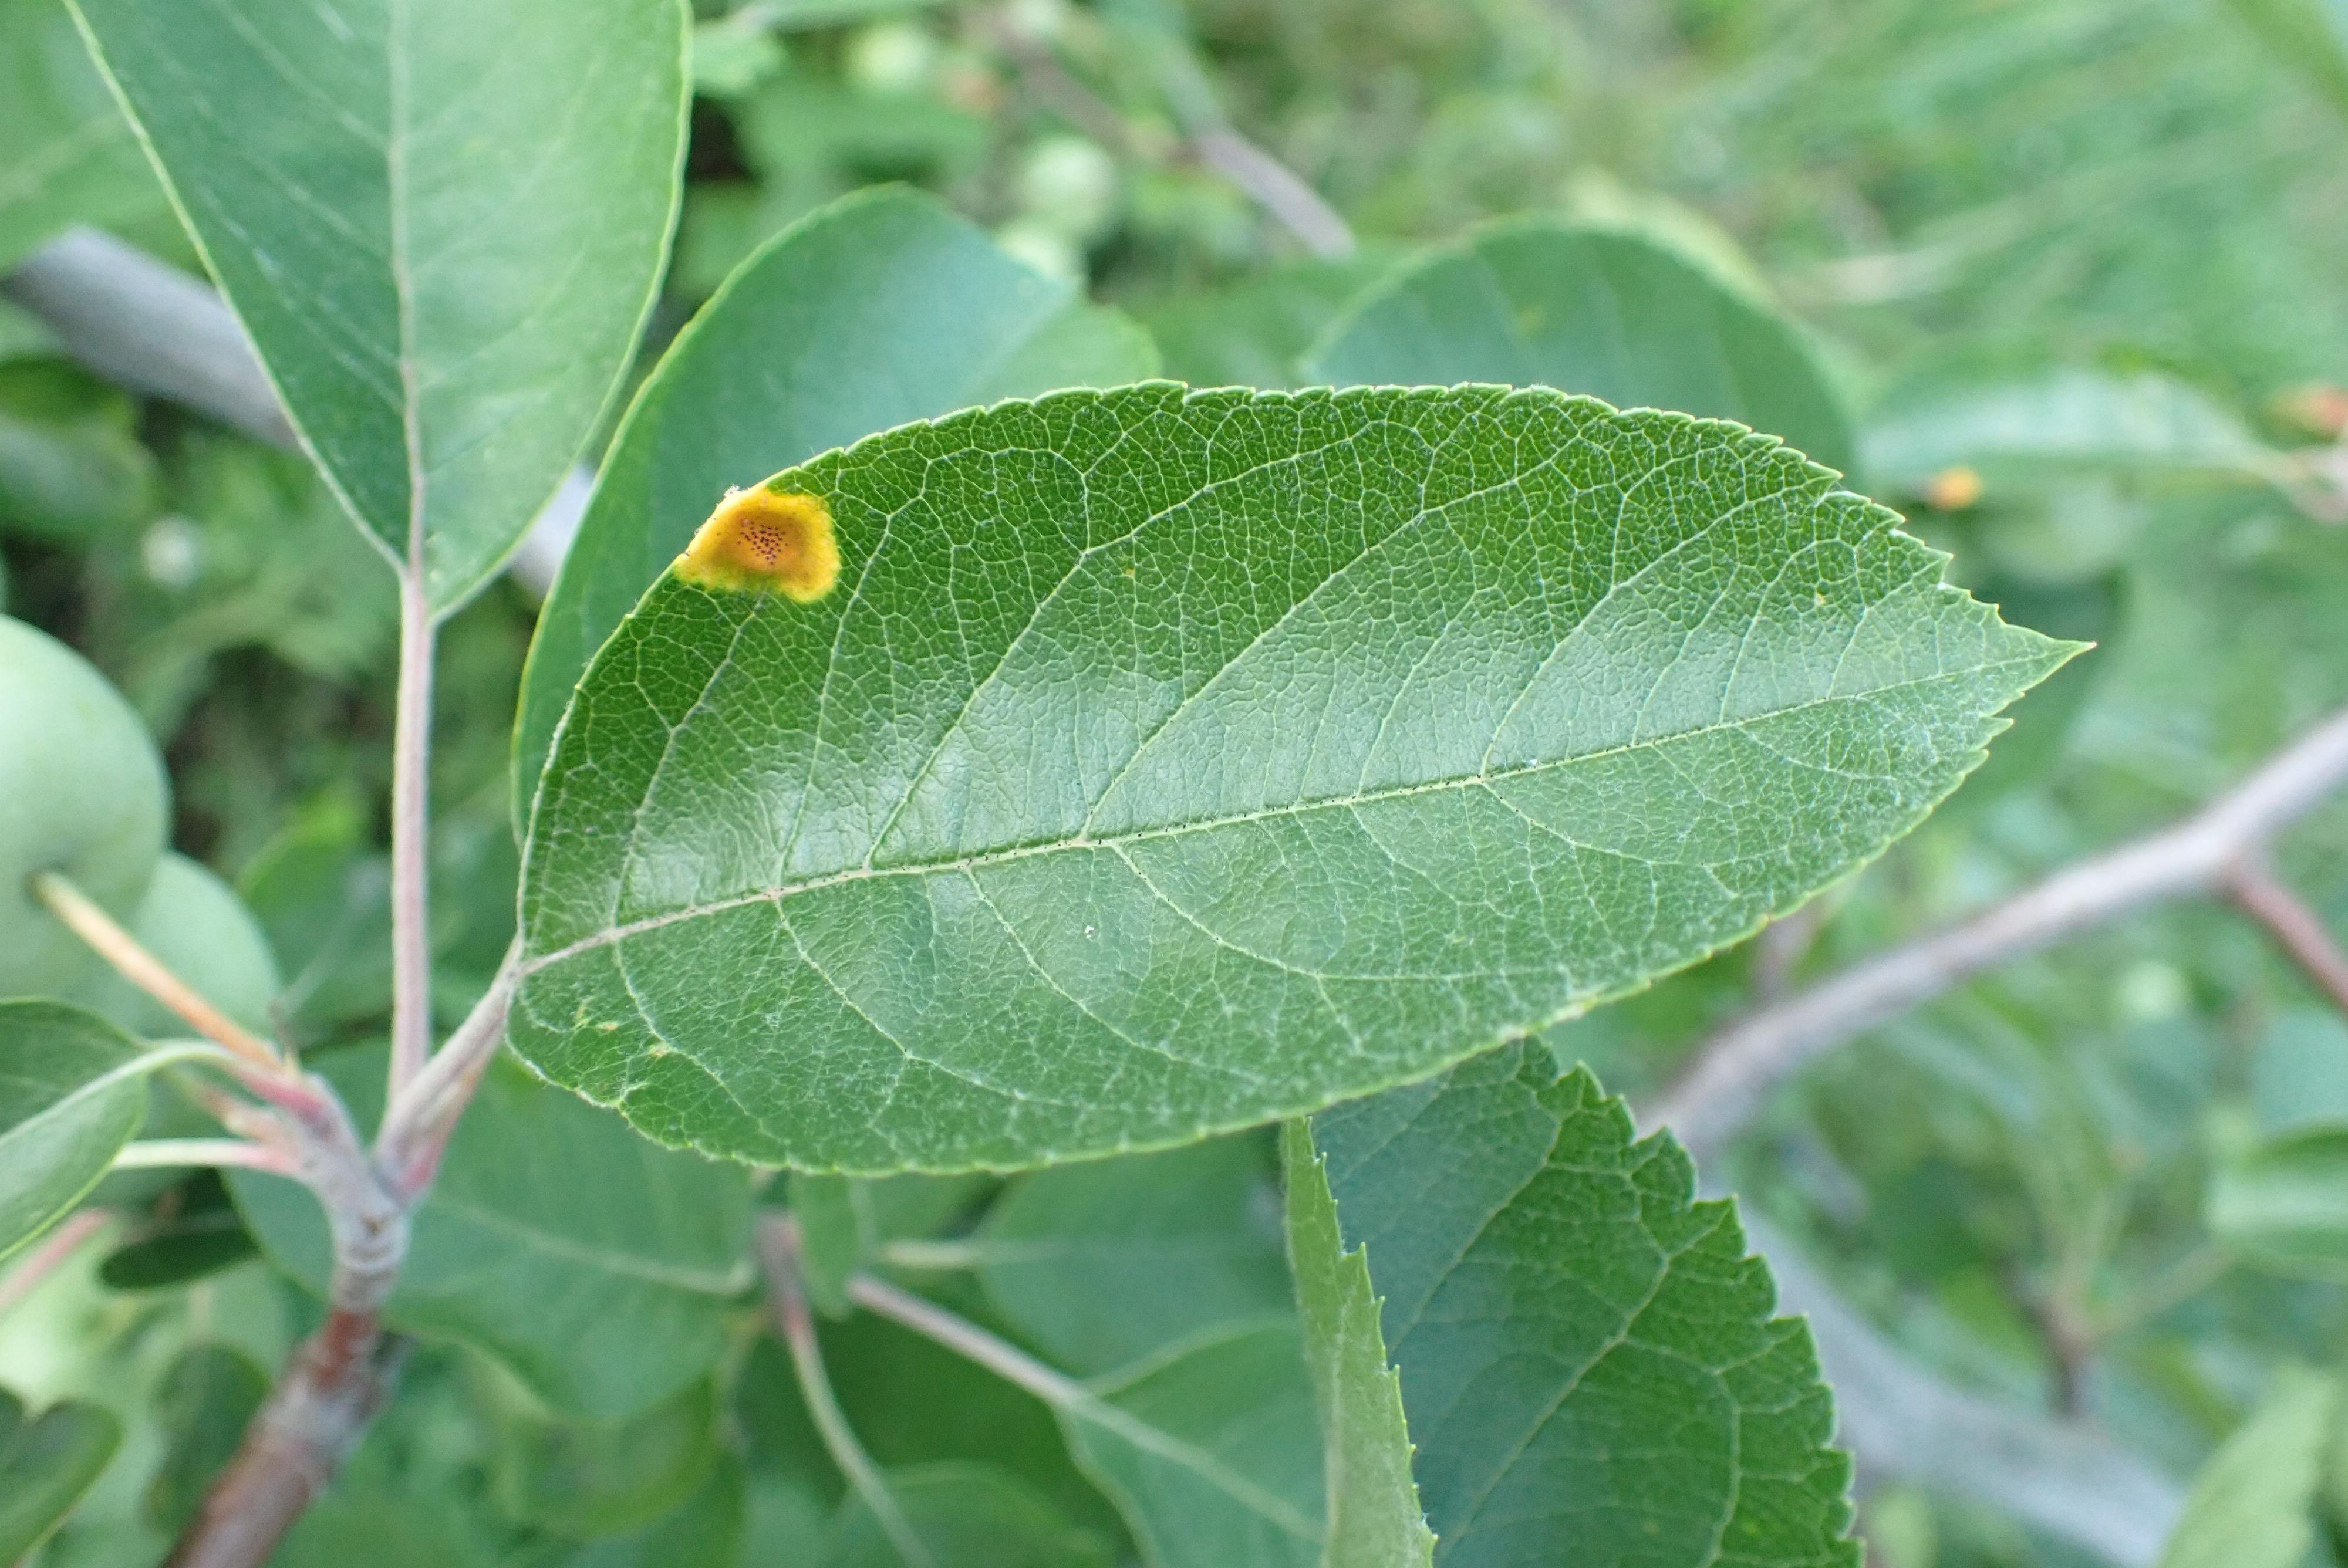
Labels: rust